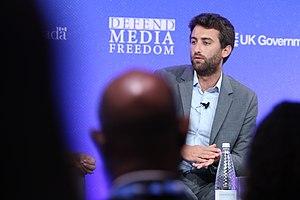
Daphne Caruana Galizia, née Daphne Anne Vella le 26 août 1964 à Sliema et morte assassinée le 16 octobre 2017 à Bidnija, est une journaliste d'investigation et blogueuse maltaise.